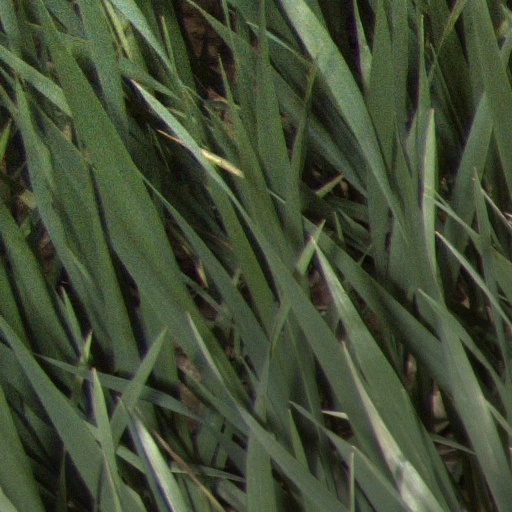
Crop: wheat